Hruso people

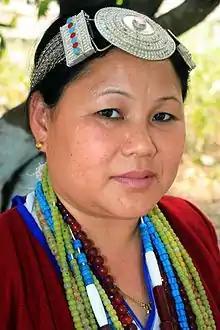
Aka tribe of Arunachal Pradesh

The Aka live in elongated houses made from bamboo, wood and cane leaves. Raised on platforms about 6 feet above the ground, the Aka house are further sub-divided into three sections. The granary is built away from the main house.